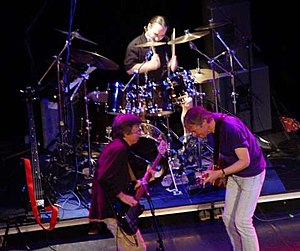
Camel (band)
Camel under koncert i Tyskland i 2003
Camel er et engelsk progressivt rockband, der blev dannet i 1971. Bandet har under ledelse af Andrew Latimer udgivet 14 studiealbum, 14 singler og en række live- og opsamlingsalbum.